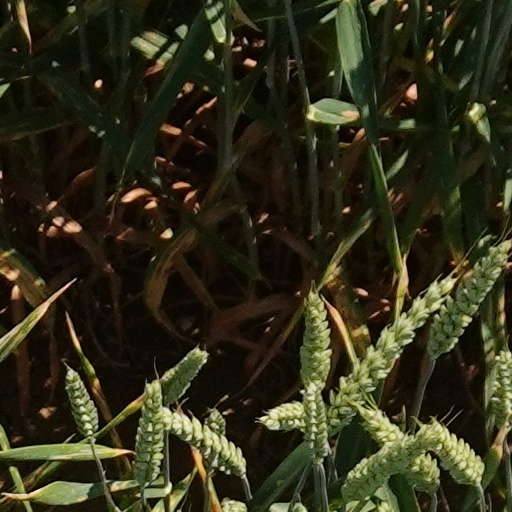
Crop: wheat